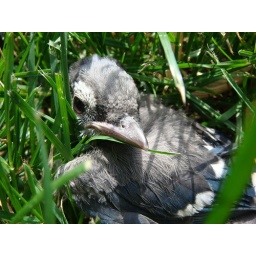
saw this baby blue jay in the grass